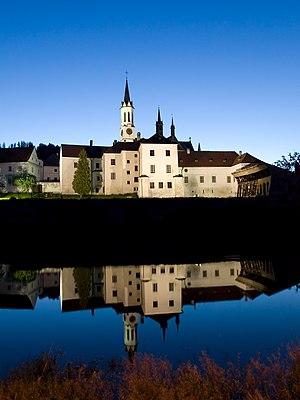
Vyšší Brod est une commune du district de Český Krumlov, dans la région de Bohême-du-Sud, en République tchèque. Sa population s'élevait à 2 617 habitants en 2020.